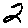
Label: 2